Gosford Street

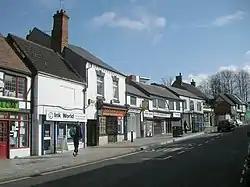
Far Gosford Street, now a conservation area with a mixture of listed buildings from the 16th to 20th century

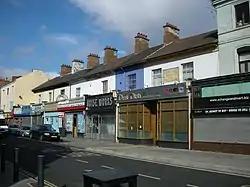
Shops and restaurants near the junction with Binley Road. The shops are single storey add-ons in front of what were originally houses.

Gosford Street (part of which is known as Far Gosford Street) is one of Coventry's most historic streets, located on the edge of the city centre, just beyond the inner ring road. Far Gosford Street is one of the few streets in Coventry that survived modernization, dilapidation and the Blitz. It has 'Gosford Gate' roundabout to its west, Sky Blue Way relief road to its north, Gosford Green to its east and residential terraced street to its south, since the early 20th century.